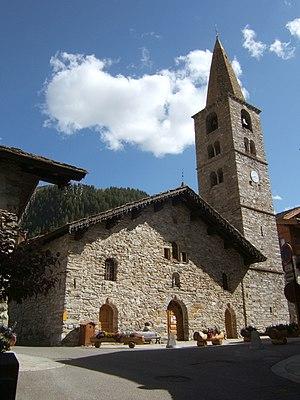
L'église Saint-Bernard-des-Alpes de Val d'Isère.
Cet article recense les monuments historiques situés dans le département de la Savoie, en France.
Cette liste des églises de la Savoie recense les édifices religieux - églises, basiliques et cathédrales - situés dans le département de la Savoie. Tous sont situés dans l'archidiocèse de Chambéry, Maurienne et Tarentaise, exception faite des édifices situés dans les paroisses d'Ugine et du Val d'Arly qui appartiennent au diocèse d'Annecy.
La culture en Savoie désigne tous les aspects d'ordre culturel présent dans le département français de la Savoie en région Auvergne-Rhône-Alpes.
L'art baroque savoyard est une forme régionale d'art baroque, qui s'est développé dans l'ancien duché de Savoie, à partir du milieu du XVIᵉ siècle jusqu'à la seconde moitié du XVIIIᵉ siècle.